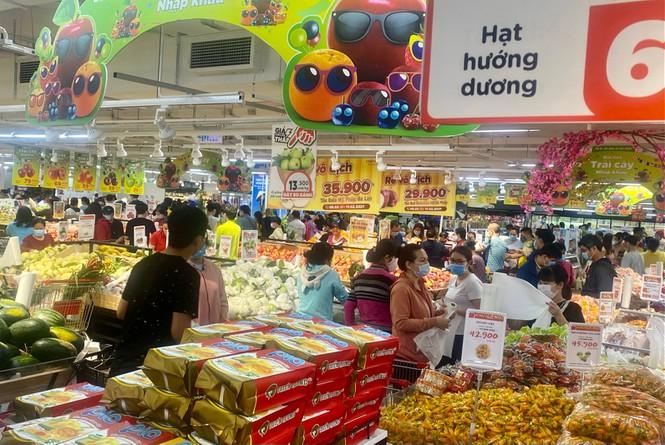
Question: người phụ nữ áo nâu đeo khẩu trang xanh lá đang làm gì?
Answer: đang lấy một cái bọc đựng